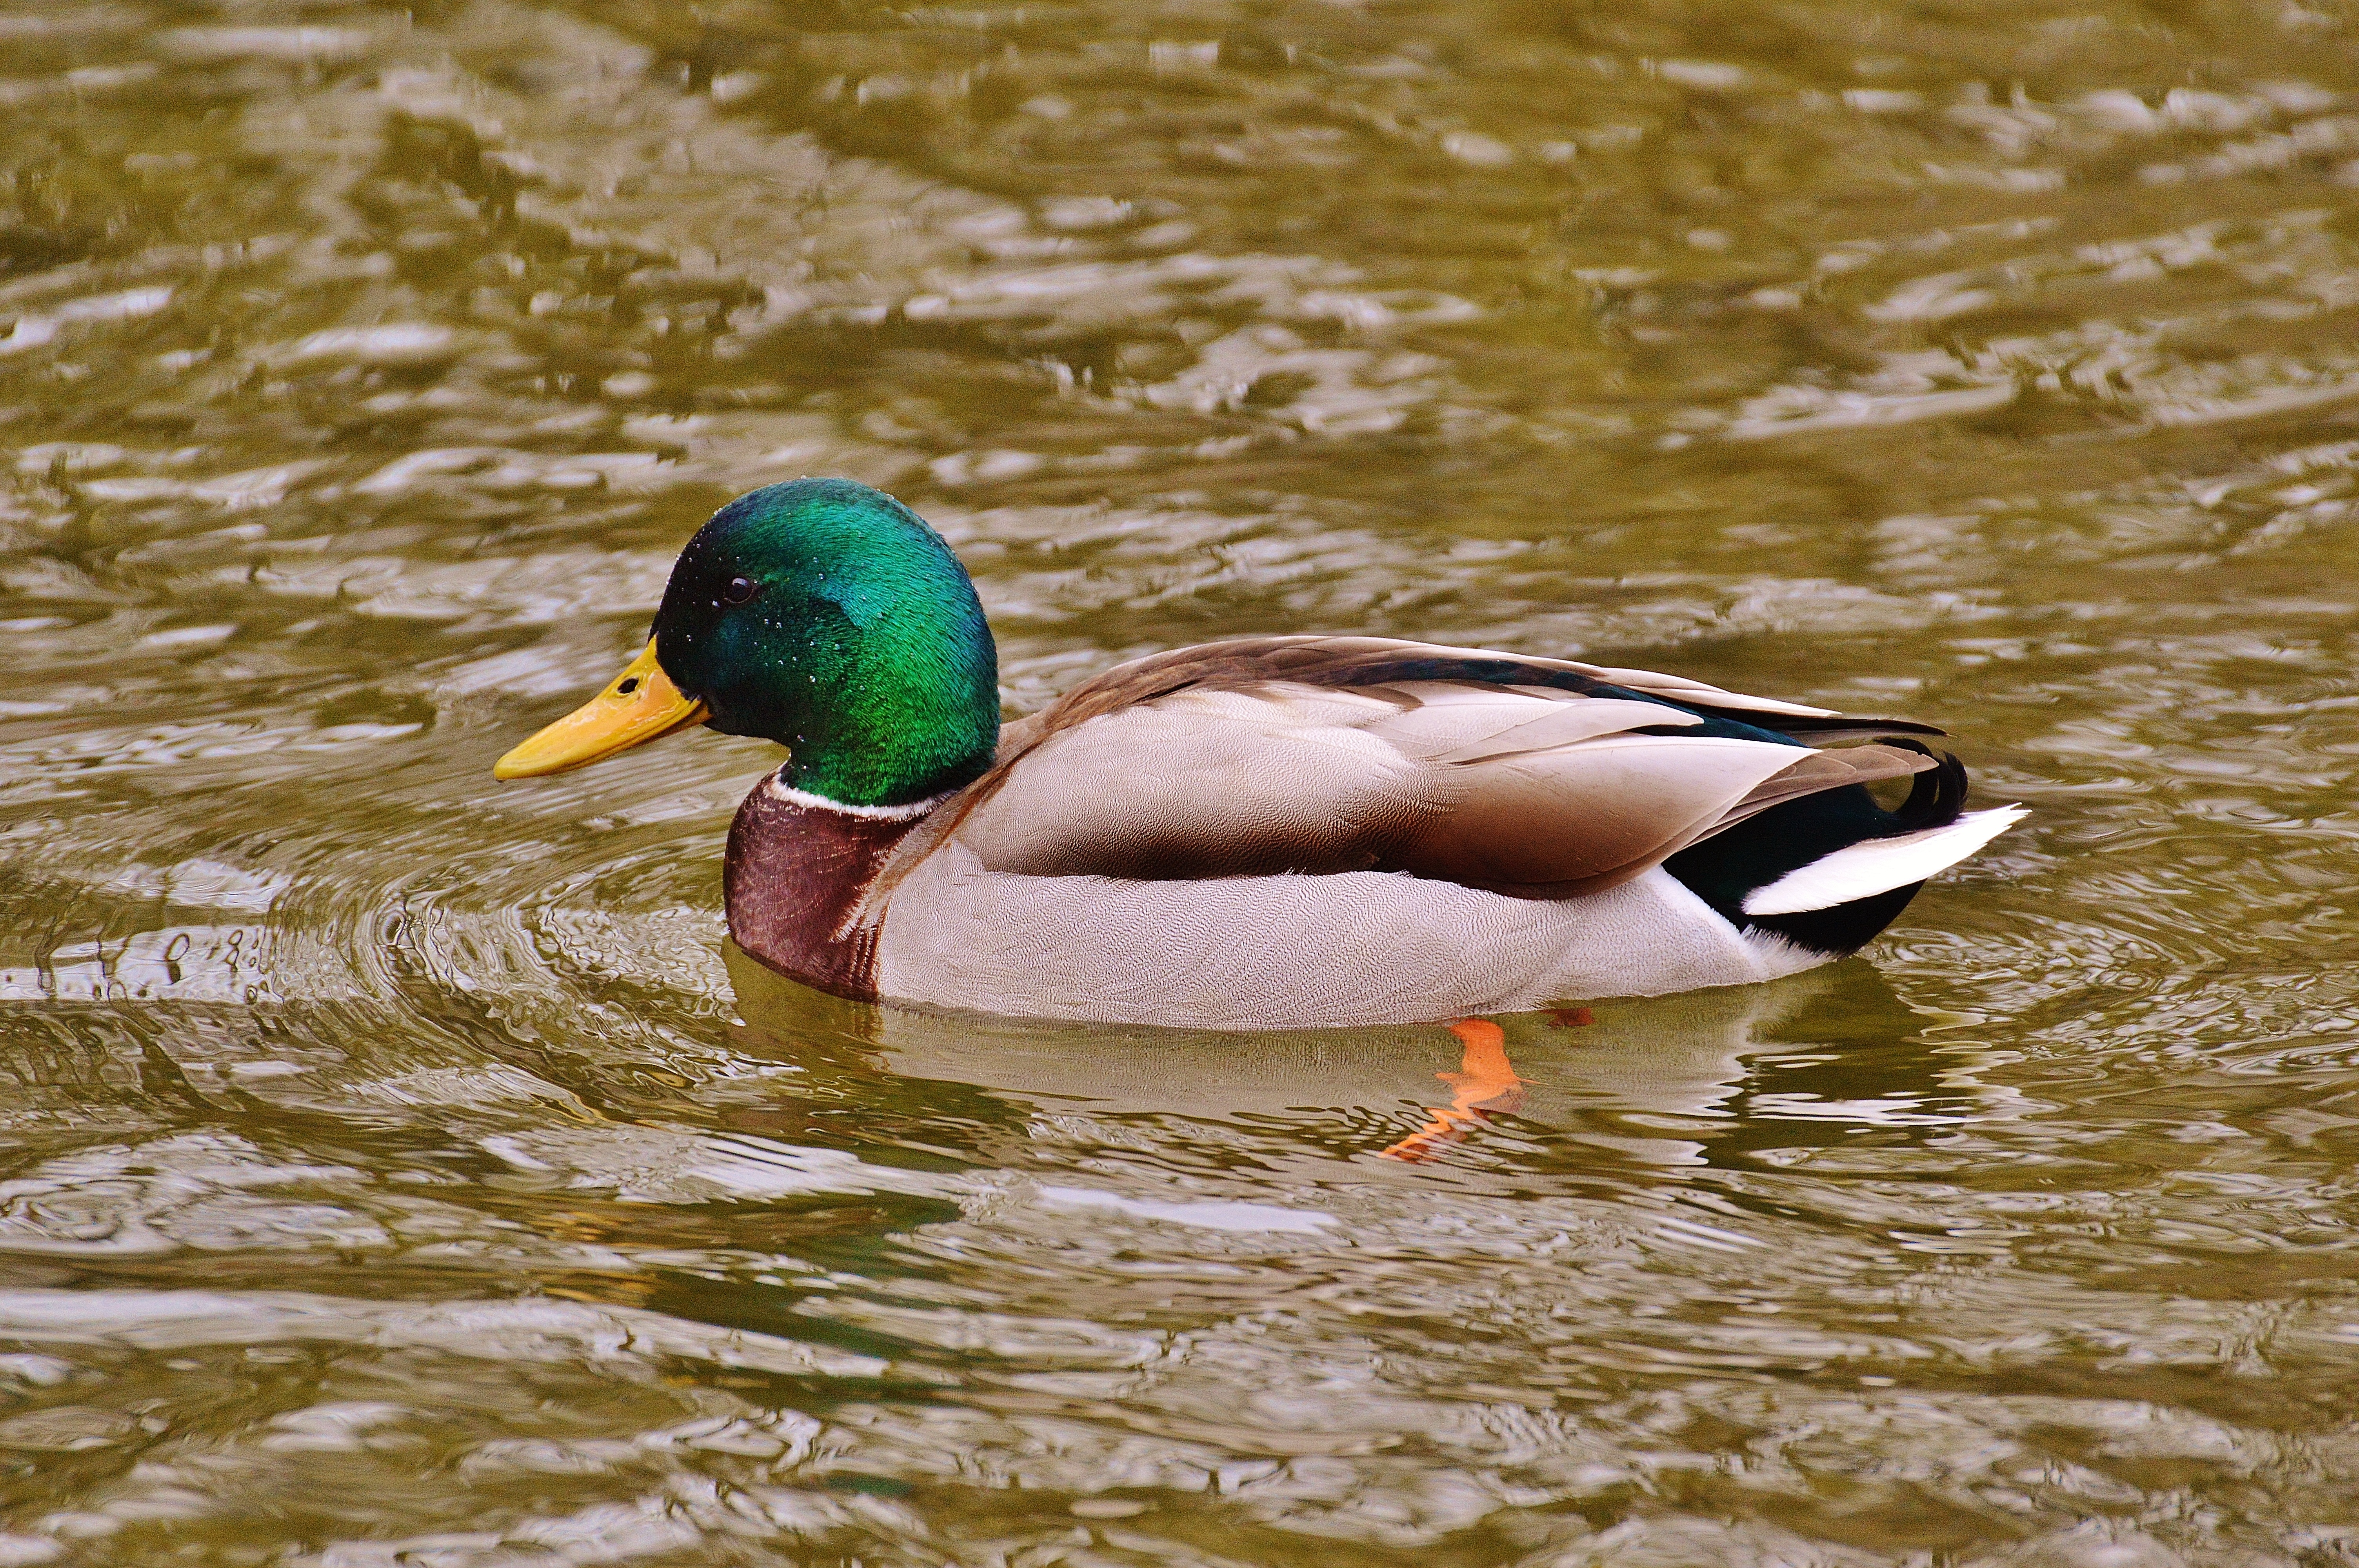
water, bird, animal, wildlife, beak, feather, fauna, plumage, poultry, birds, duck, vertebrate, beautiful, bill, waterfowl, water bird, animal world, wildlife photography, mallard, canard, ducks geese and swans, seaduck